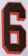
Number: 6